Livingston Island

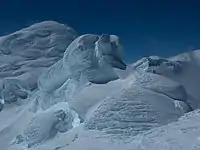
Cooler mountains: The Sphinx in front of Lyaskovets Peak

The climate of Livingston is polar tundra under the Köppen-Geiger climate classification system. Climatic conditions are influenced by the following specific factors: the island's location in the narrowest part of the Southern Ocean (less than 600 km between the Antarctic Convergence and the Antarctic Peninsula); the relatively small amplitude of water temperatures in the surrounding sea; the local relief including Tangra Mountains, one of the highest mountain ranges in the archipelago that contributes to shaping the local atmospheric circulation; and the ice cap of the island. Surface air temperature decreases with increasing altitudes, which in the interior of eastern Livingston Island reach 550 m at the centrally located Wörner Gap and over 1400 m at the crest of Tangra Mountains.